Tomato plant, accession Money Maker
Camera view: bottom (45 deg); turntable rotation: 210 degrees
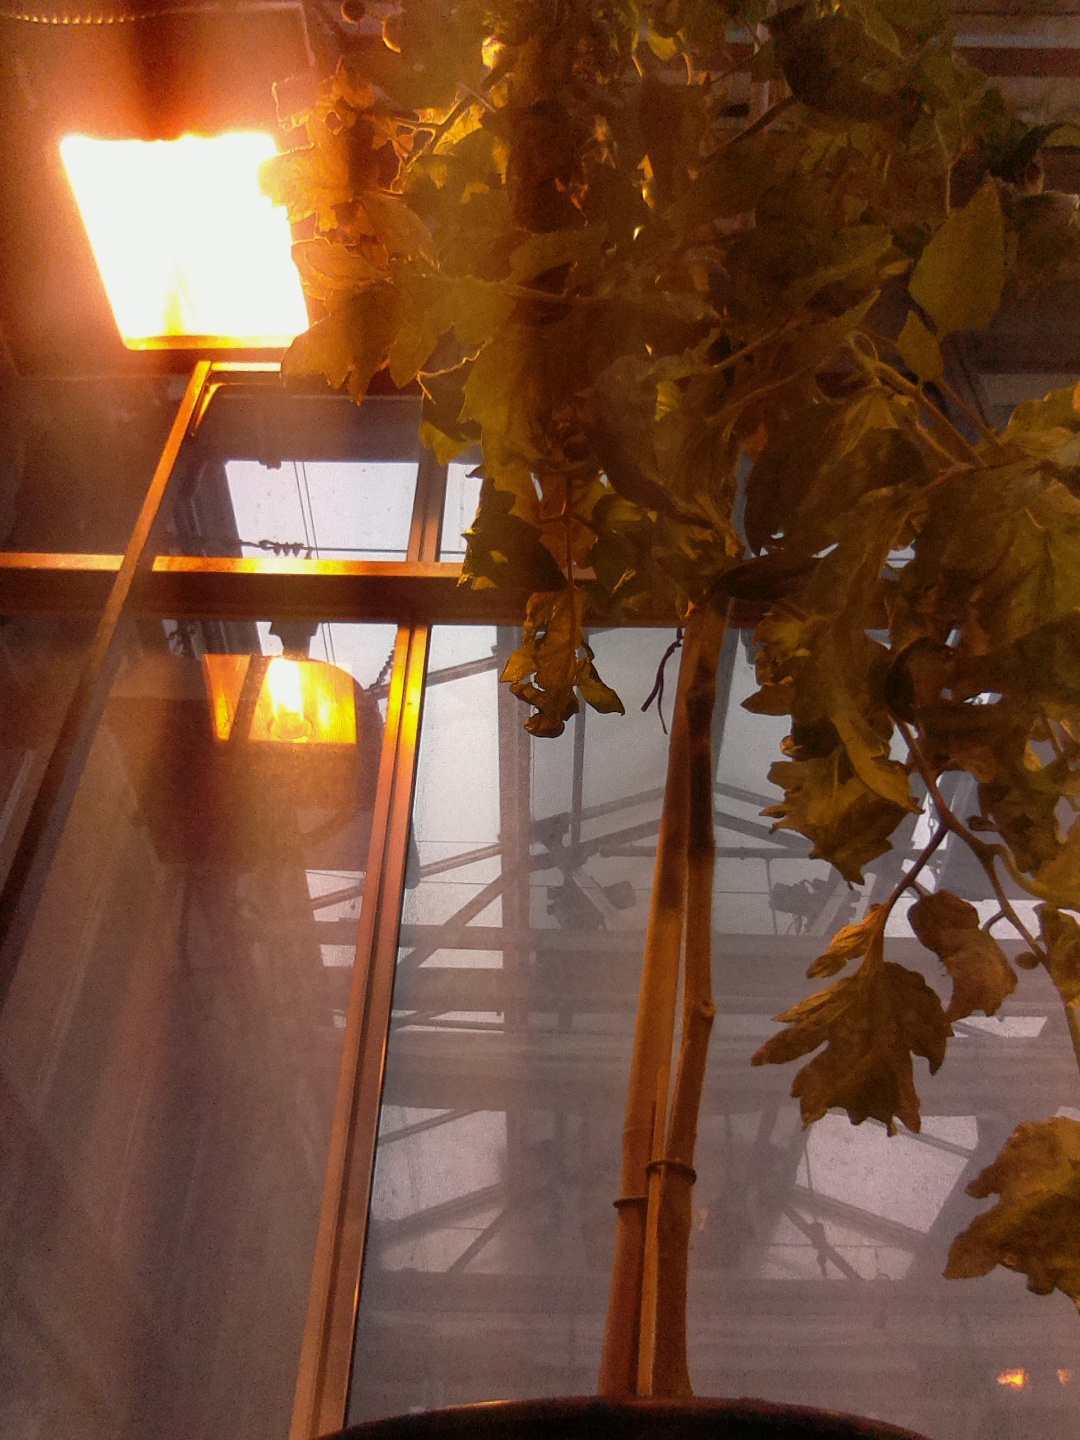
BBCH growth stage 72: 20%-30% of final fruit size